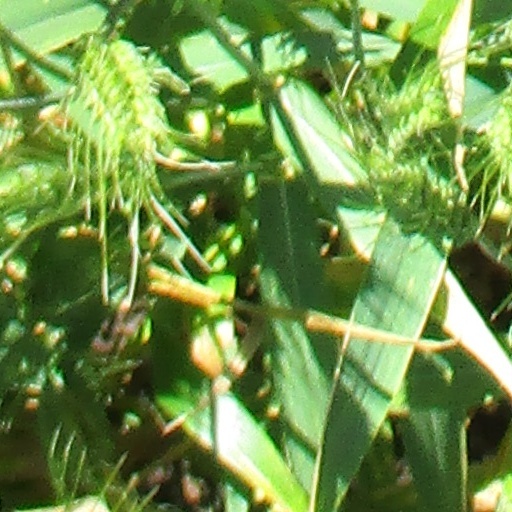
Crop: wheat